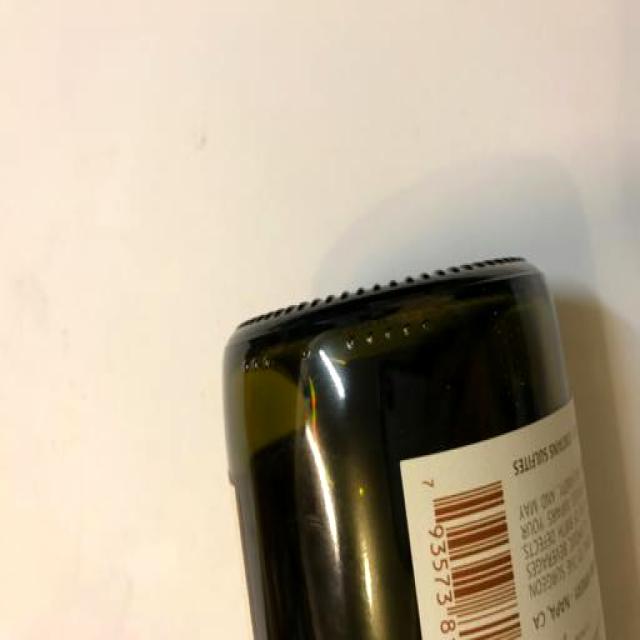
Label: Glass